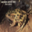
Label: frog